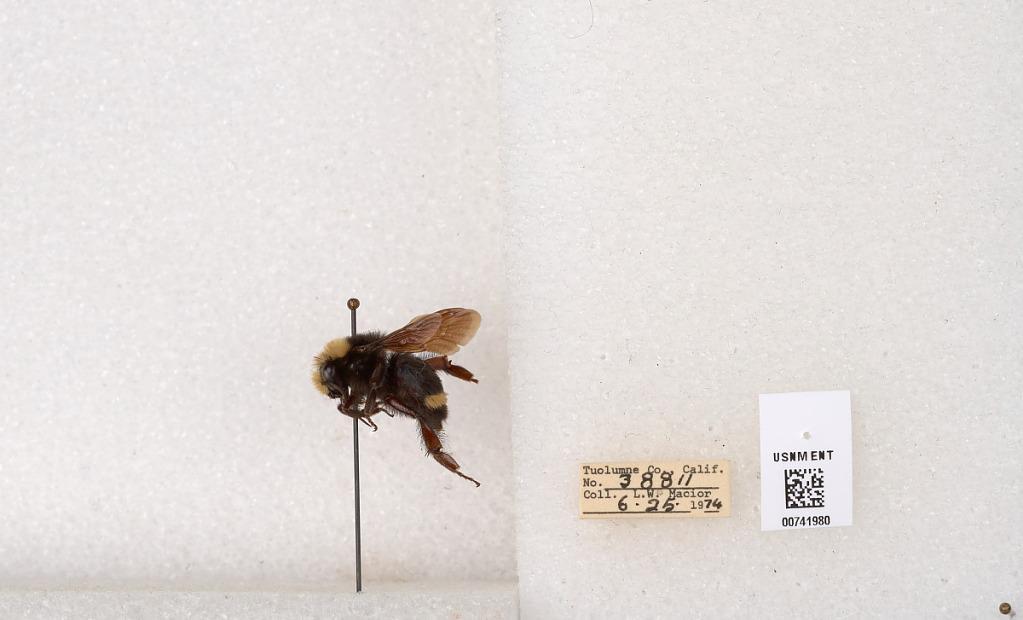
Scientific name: Bombus (Pyrobombus) vosnesenskii Radoszkowski
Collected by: L. Macior
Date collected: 1974-6-25
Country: United States
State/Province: California
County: Tuolumne
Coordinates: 37.9712, -120.228